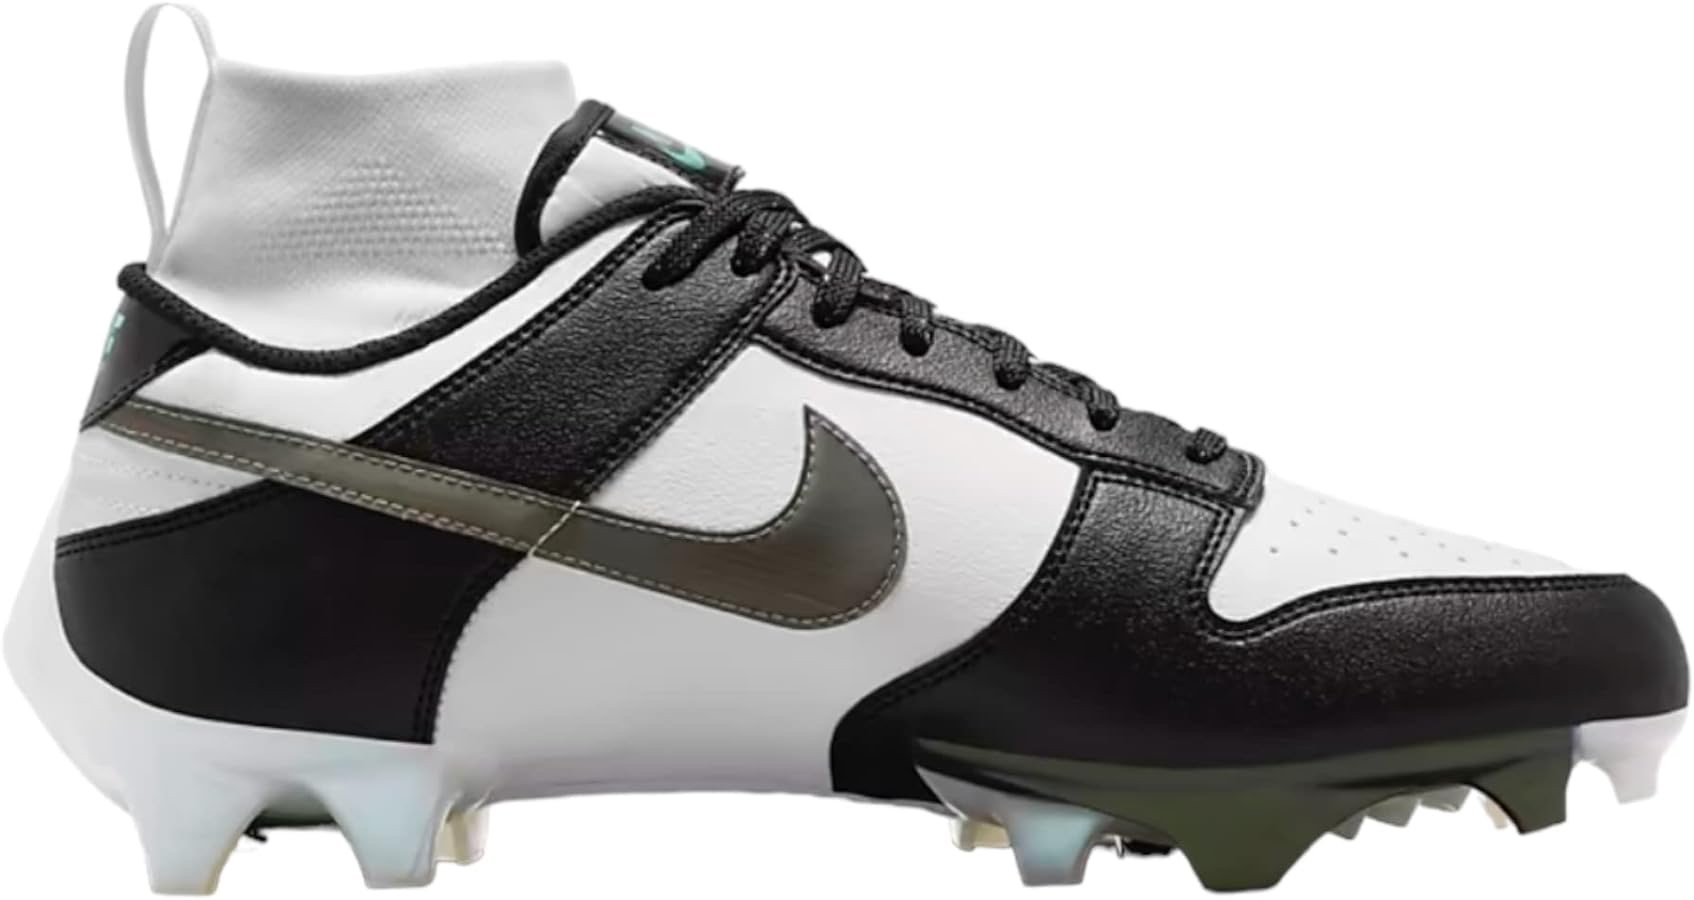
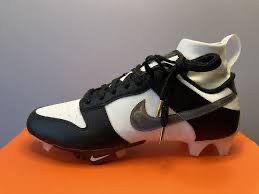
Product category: misc
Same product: yes